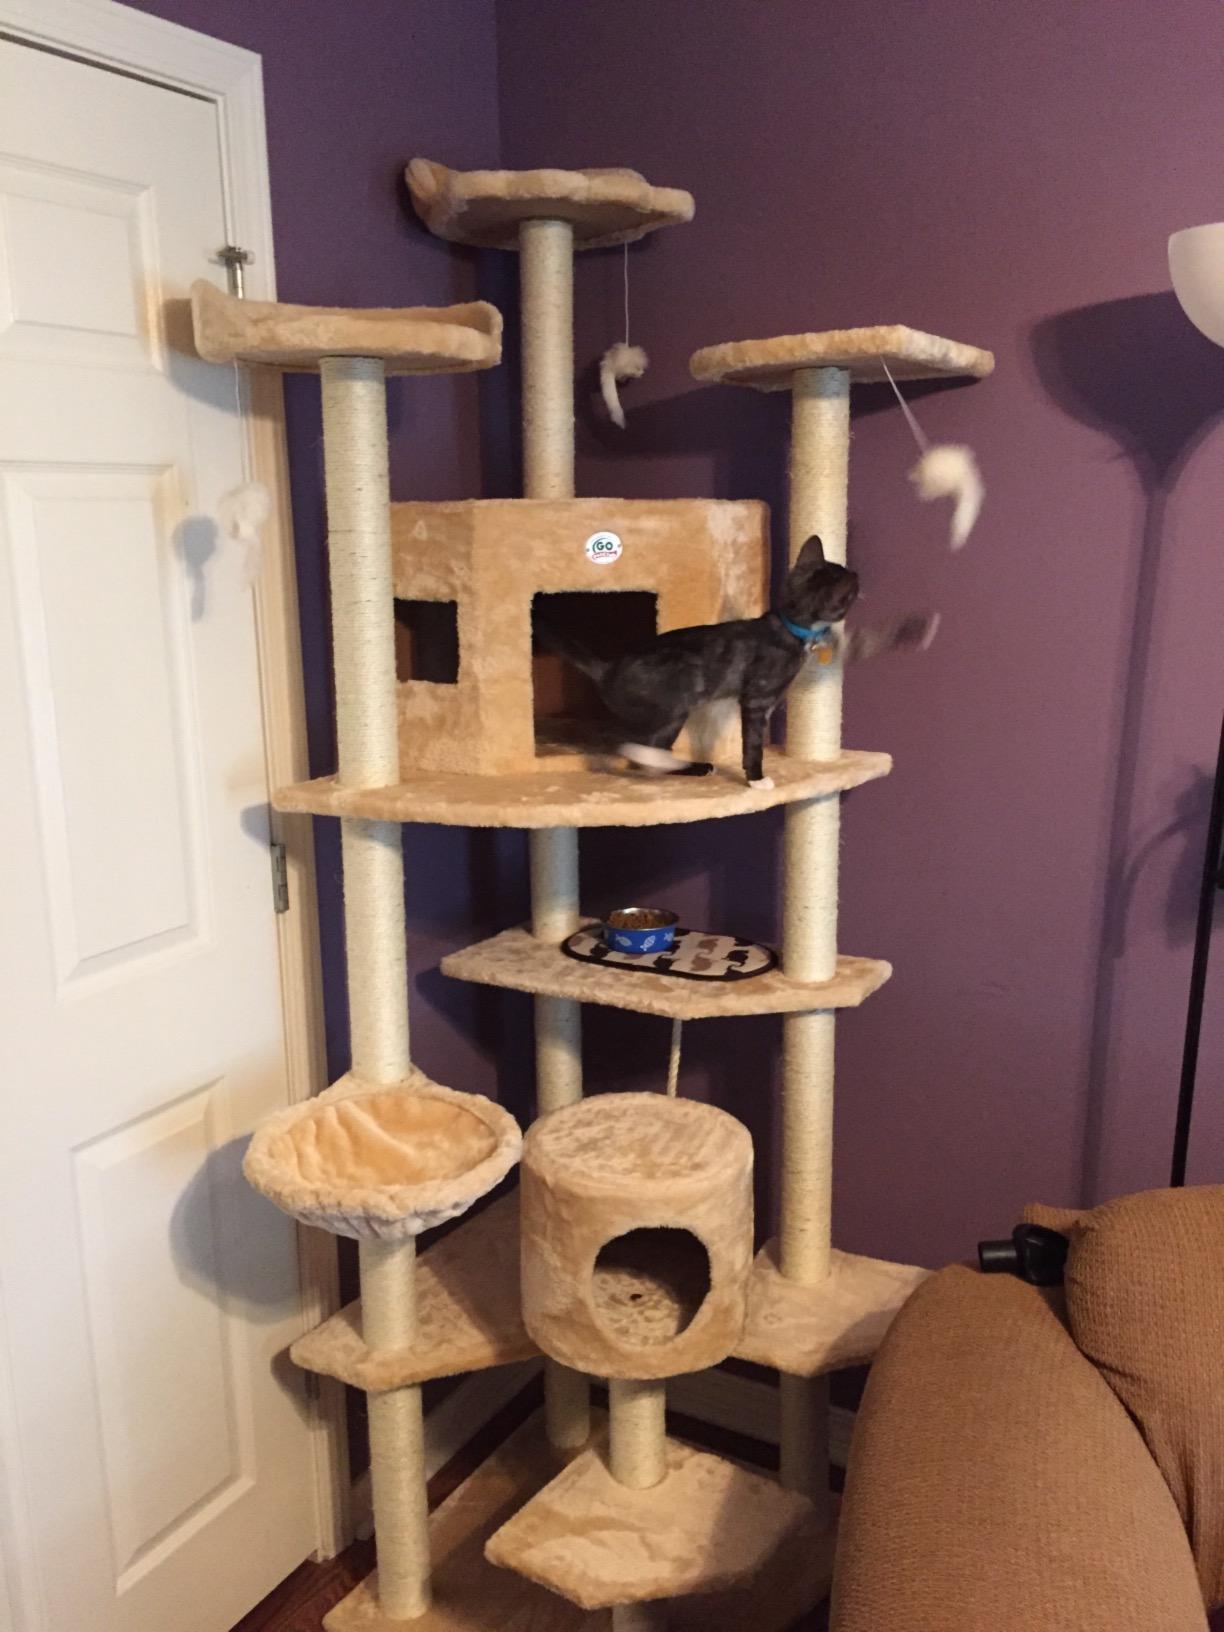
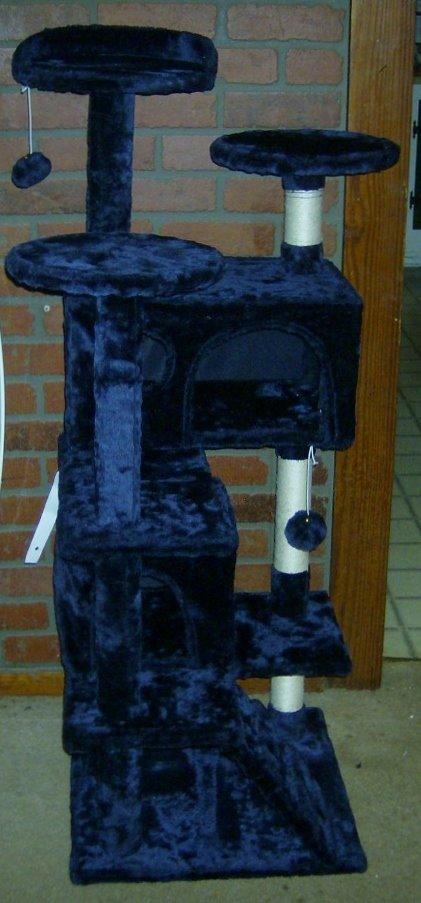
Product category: items_cat tree
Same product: no